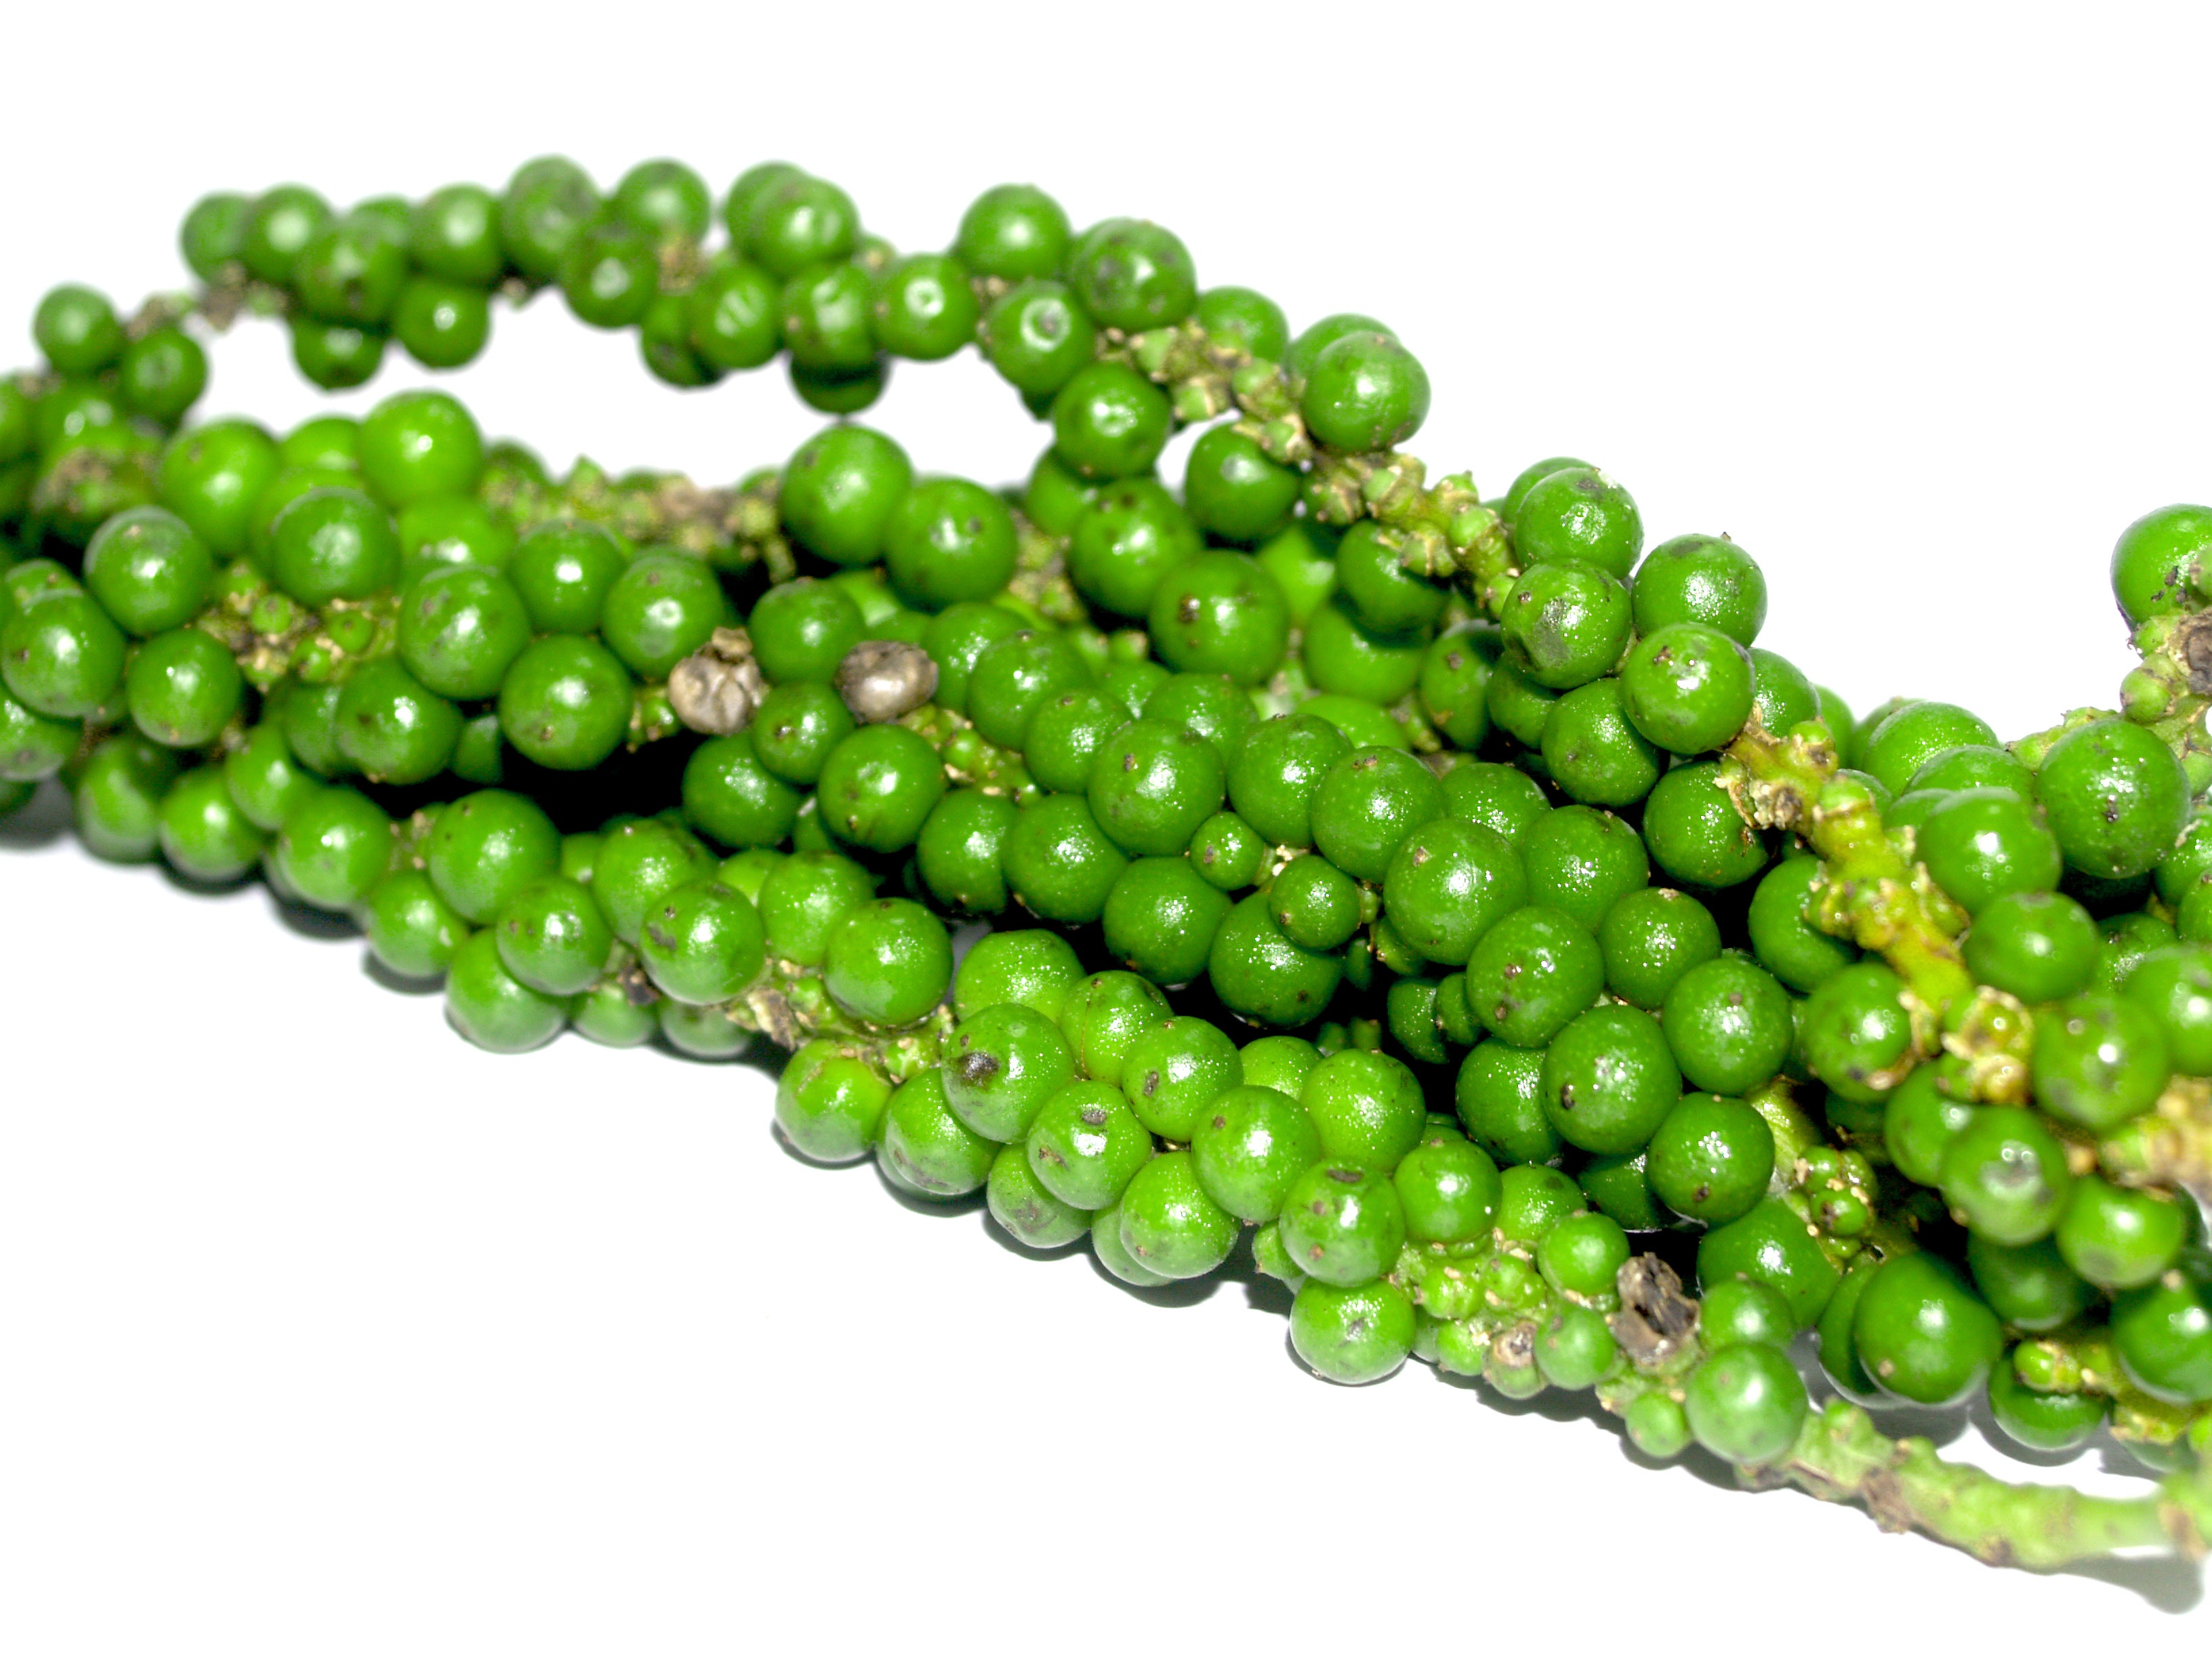
plant, grain, fruit, seed, round, dry, pile, food, green, pepper, spice, cooking, ingredient, culinary, produce, vegetable, natural, corn, kitchen, black, agriculture, bead, gourmet, cuisine, circle, cook, pea, hot, spicy, bell pepper, antioxidant, hot pepper, supermarket, exotic, fragrant, aromatic, piper, flavor, curry, flowering plant, flavoring, savoury, drupe, black pepper, green pepper, peppercorn, land plant, fashion accessory